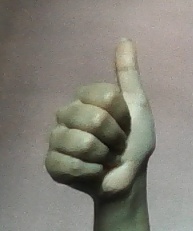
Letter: aleff